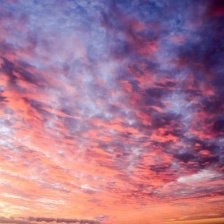
Cloud type: Cirrocumulus